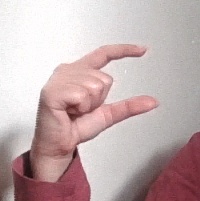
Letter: dal